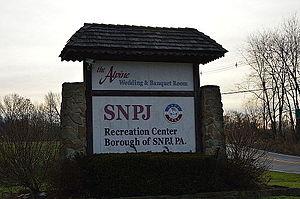
S.N.P.J., pour Slovenska Narodna Podporna Jednota, en référence à l'organisation Slovene National Benefit Society, est un borough situé à l'ouest du comté de Lawrence, en Pennsylvanie, aux États-Unis. Le borough est en fait un centre de loisir de la société. En 2010, il comptait une population de 19 habitants, estimée également au 1ᵉʳ juillet 2020 à 19 habitants.